Washington State Route 303

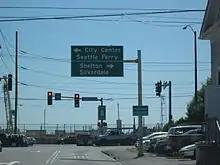
SR 303 as it approaches its southern terminus with SR 304 in Bremerton.

State Route 303 (SR 303), named Warren Avenue, begins at an intersection with Burwell Street, signed as , north of the Puget Sound Naval Shipyard in Bremerton. Warren Avenue travels north through Bremerton and serves Olympic College before crossing the Port Washington Narrows on the Warren Avenue Bridge. The highway intersects Clare Avenue and Callahan Drive in a partial cloverleaf and diamond interchange. In East Bremerton, the roadway becomes Wheaton Way and continues north through suburban areas and intersects Sheridan Road, a spur route of SR 303 prior to 1991. SR 303 passes View Ridge Elementary and Sylvan Way, the former SR 306 serving Illahee State Park, before leaving Bremerton. The highway turns west at an intersection with its former route, the Brownsville Highway, and becomes a grade-separated freeway named Waaga Way. The freeway intersects Central Valley Road in a partial cloverleaf interchange and turns northwest to intersect Ridgetop Boulevard in a diamond interchange. Waaga Way travels around the Kitsap Mall and interchanges with Silverdale Way before intersecting in Silverdale, continuing as Kitsap Mall Boulevard into the city center. The entire highway is part of the National Highway System and was used by a daily average of 42,000 vehicles in 2011.